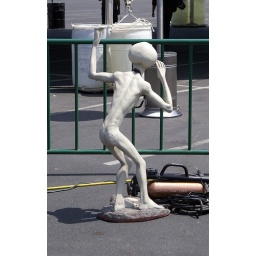
you know that dream where you're walking around without any pants on...and that other dream when you're abducted by aliens...well...